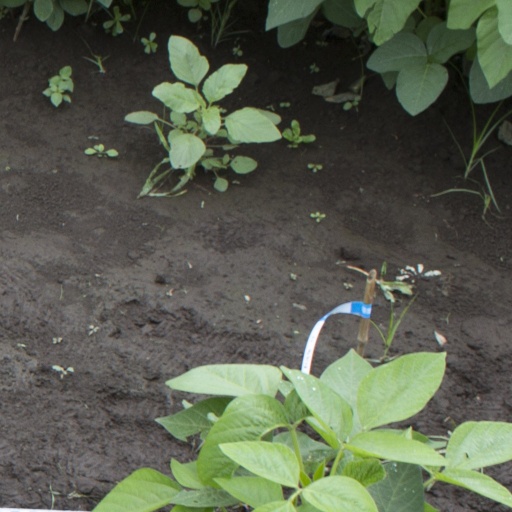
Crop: soybean